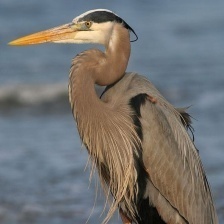
Species: BLUE HERON
Scientific name: ARDEA HERODIAS
ImageNet parent category: little_blue_heron